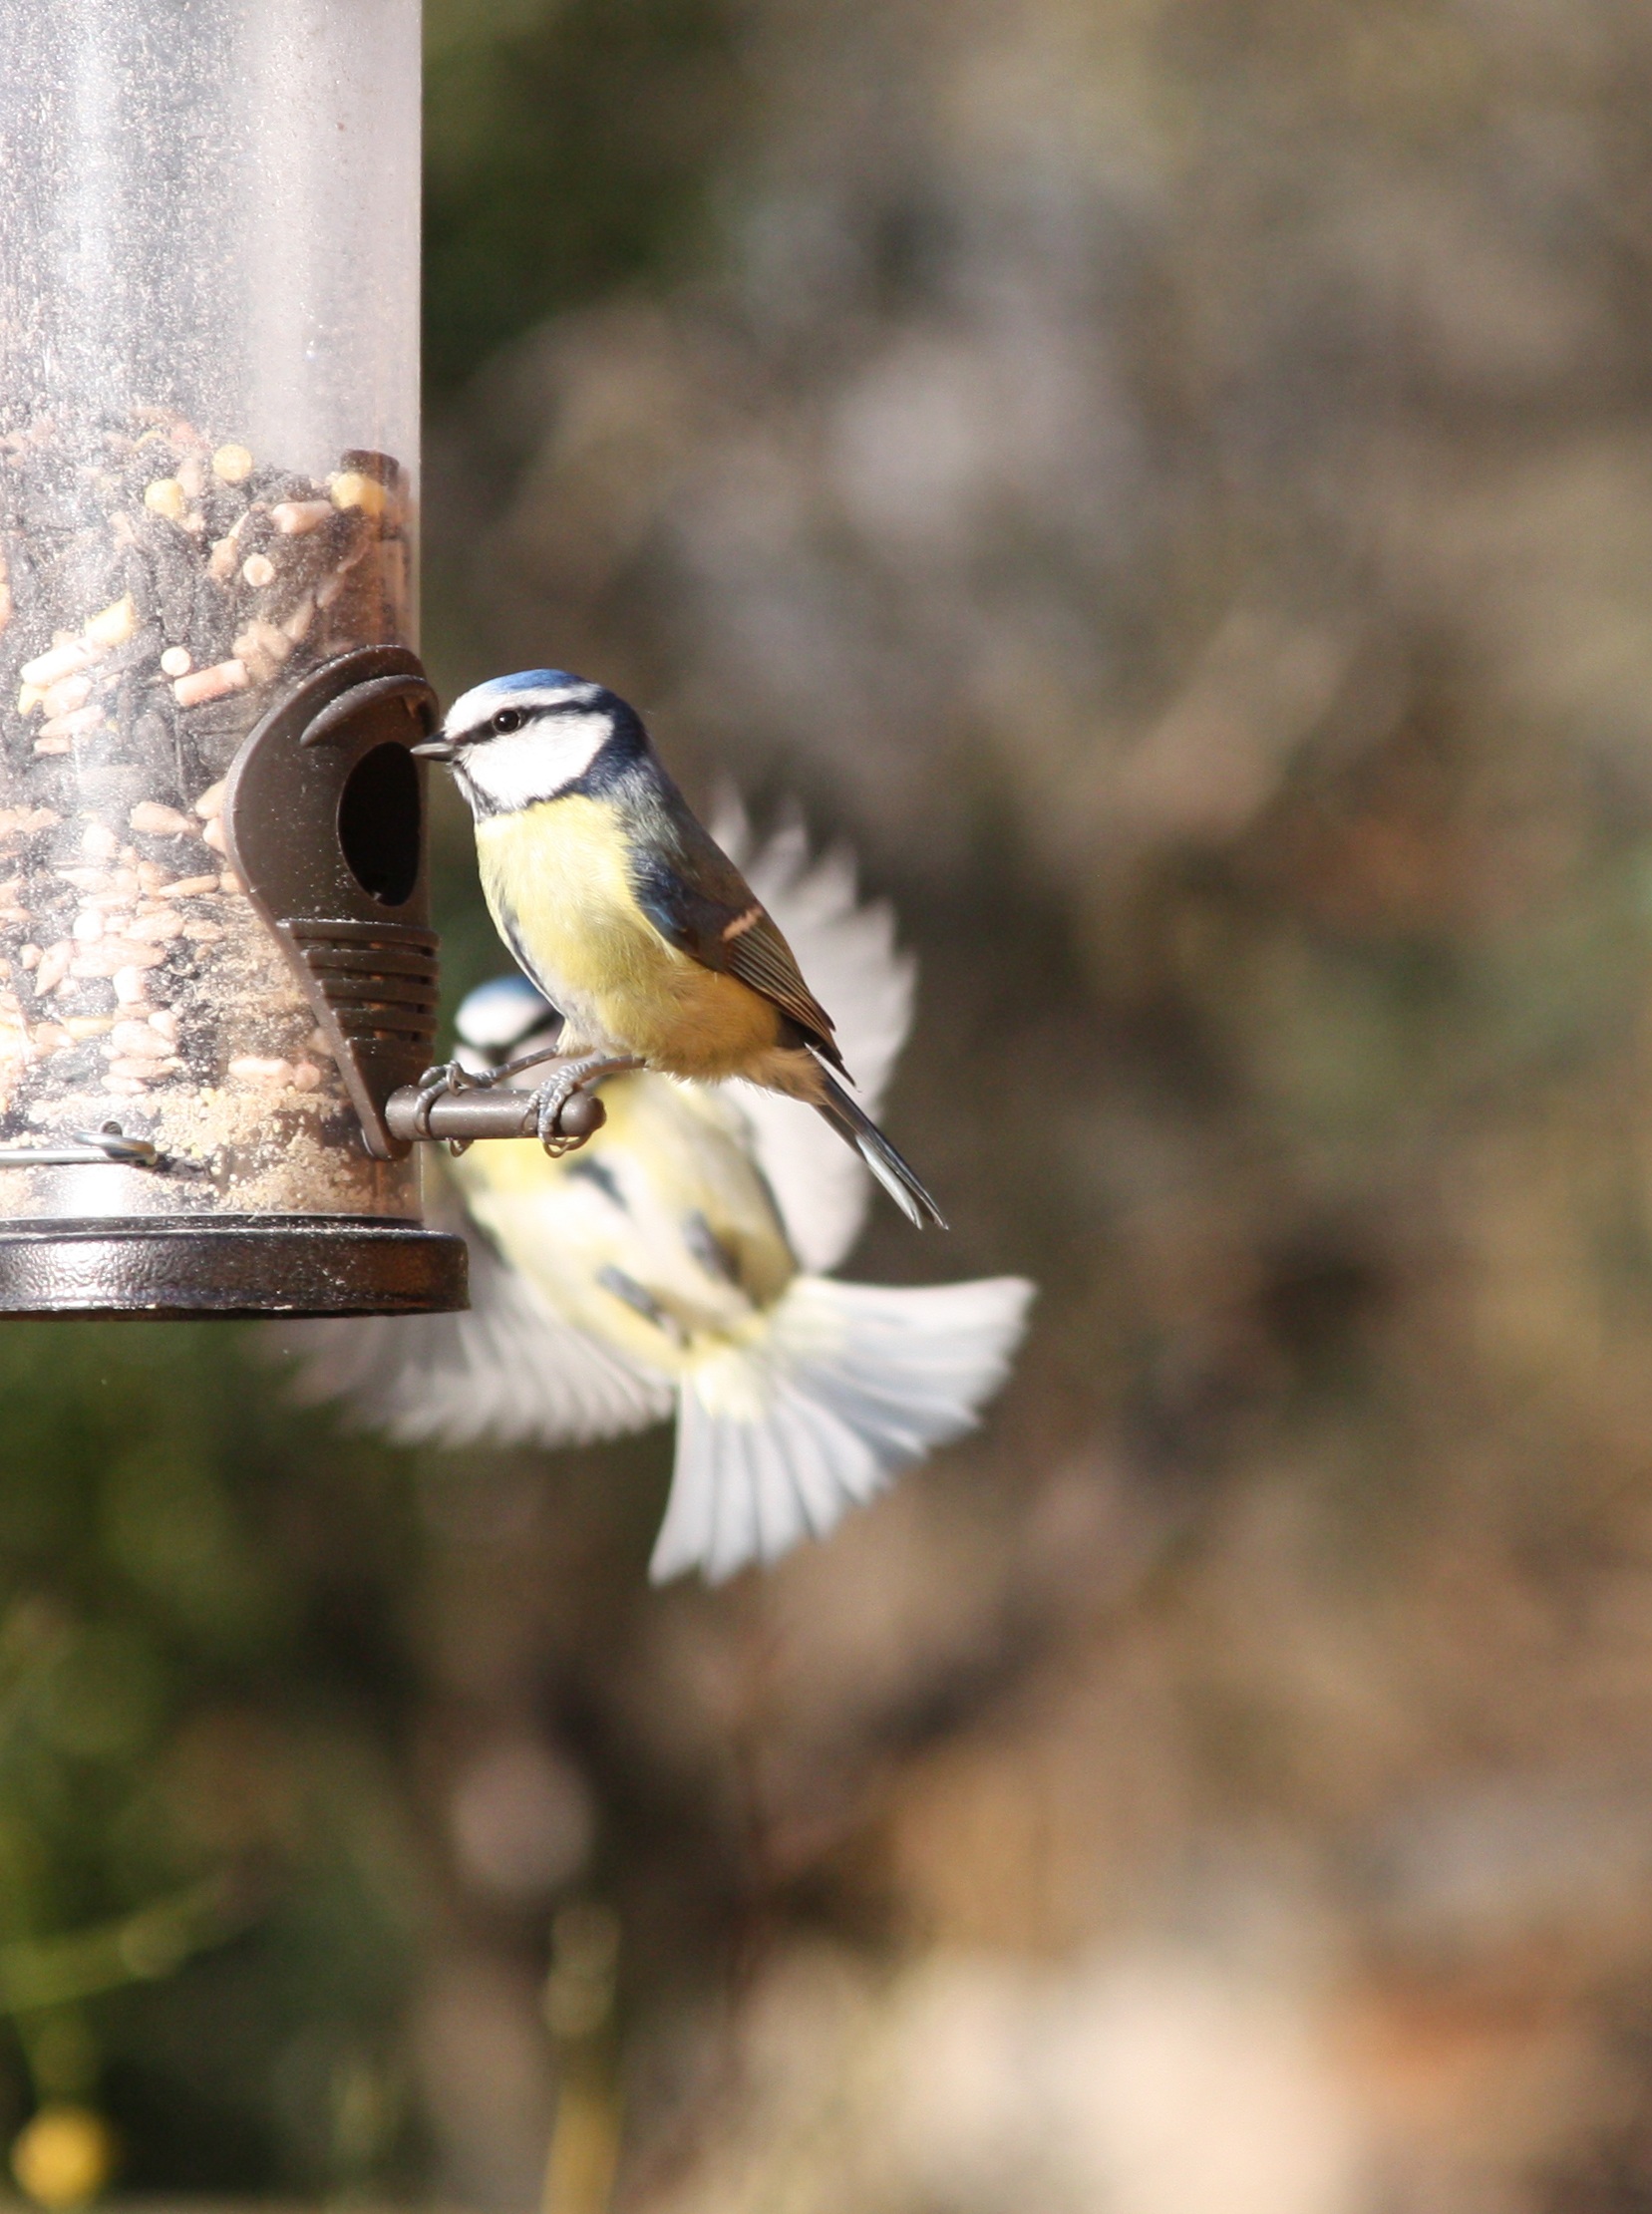
nature, outdoor, branch, winter, bird, wing, motion, wildlife, wild, beak, sitting, small, blue, yellow, garden, feather, fauna, songbird, birds, feeding, eating, wings, vertebrate, sparrow, blue tit, finch, watching, tit, feeder, bluetit, chickadee, garden bird, old world flycatcher, perching bird